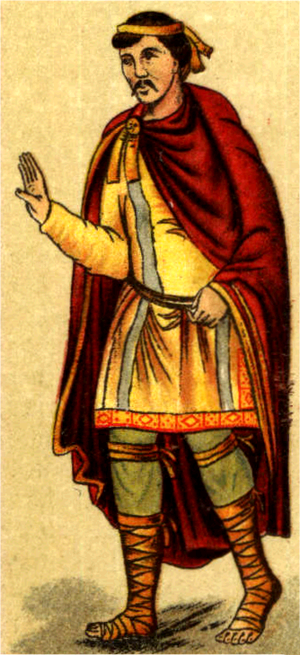
Noble Franc (9è siècle) Svenska: Frankisk ädling (9:e årh.)